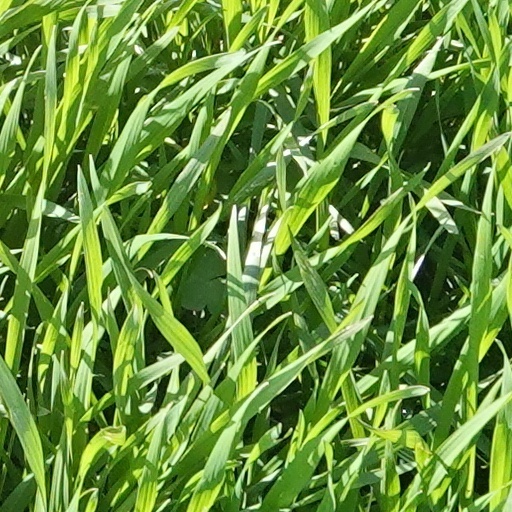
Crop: wheat